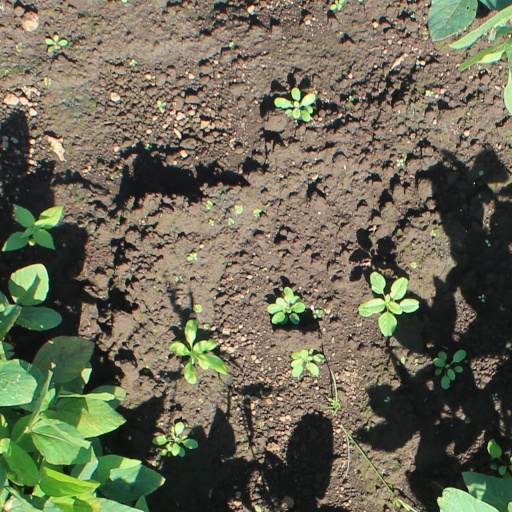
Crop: soybean